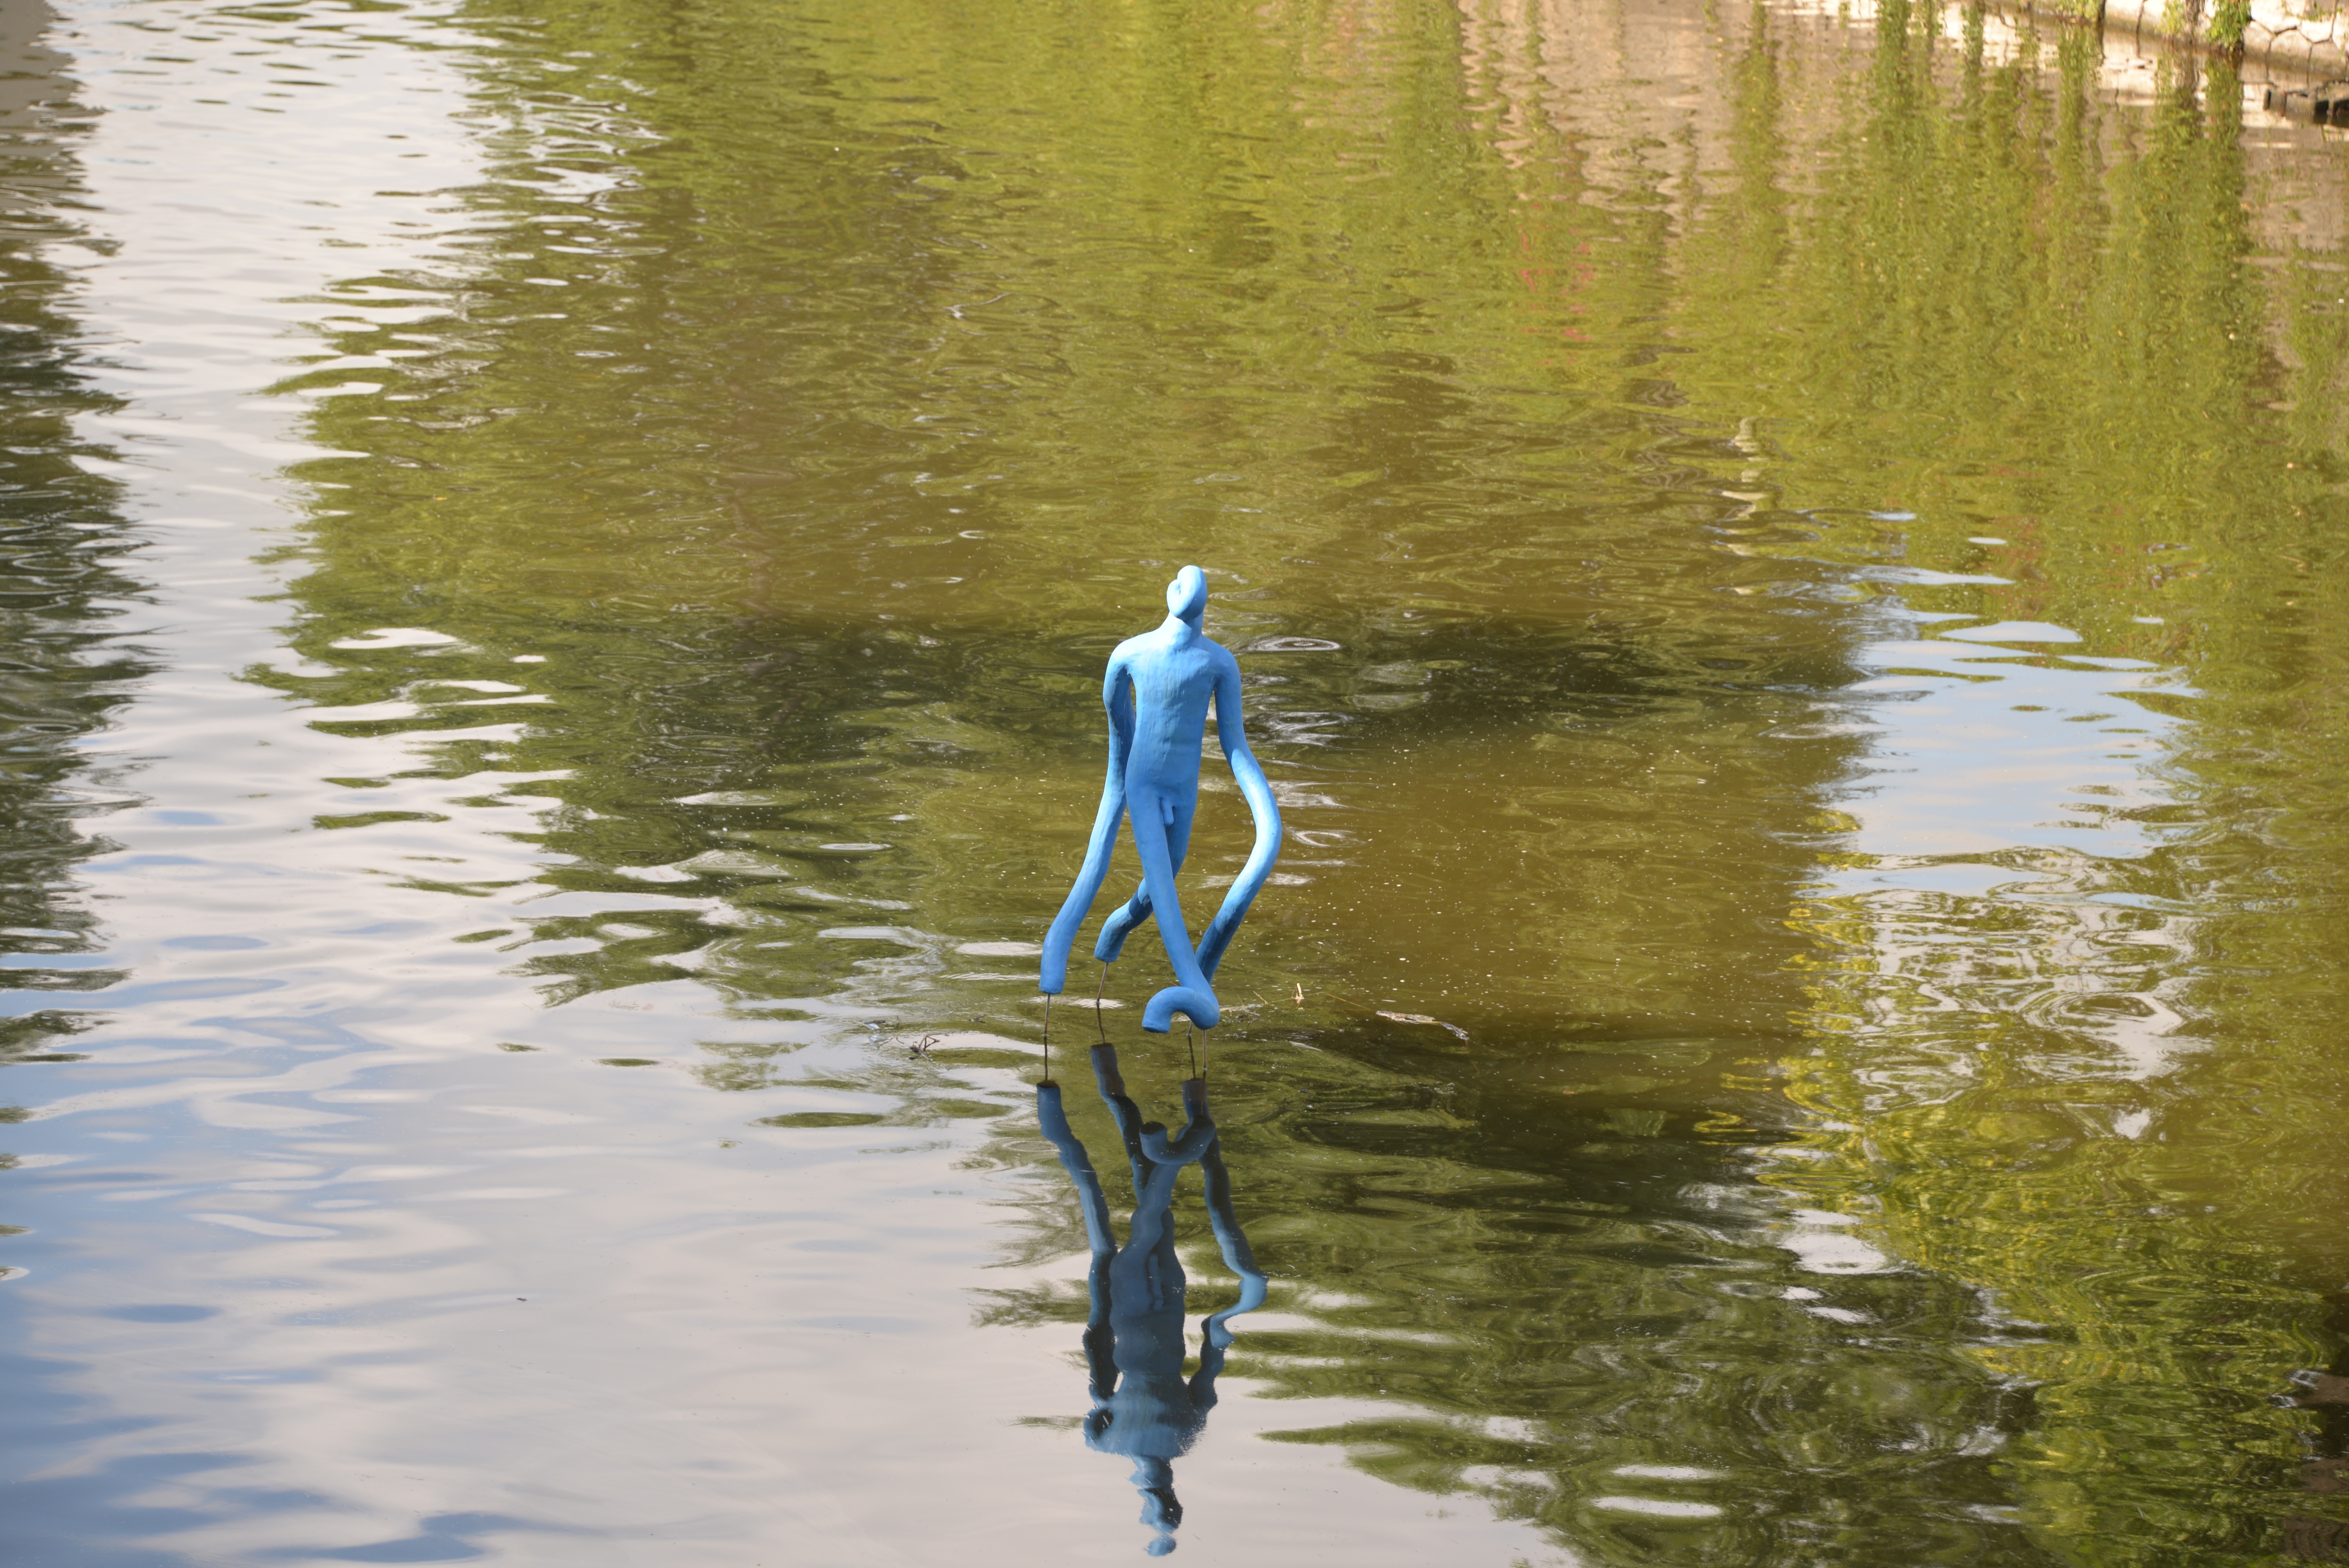
water, lake, river, pond, reflection, prague, art, figure, wetland, sculptures, mirroring, fish pond